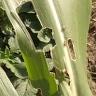
Crop: Maize
Condition: spodoptera-frugiperda-a